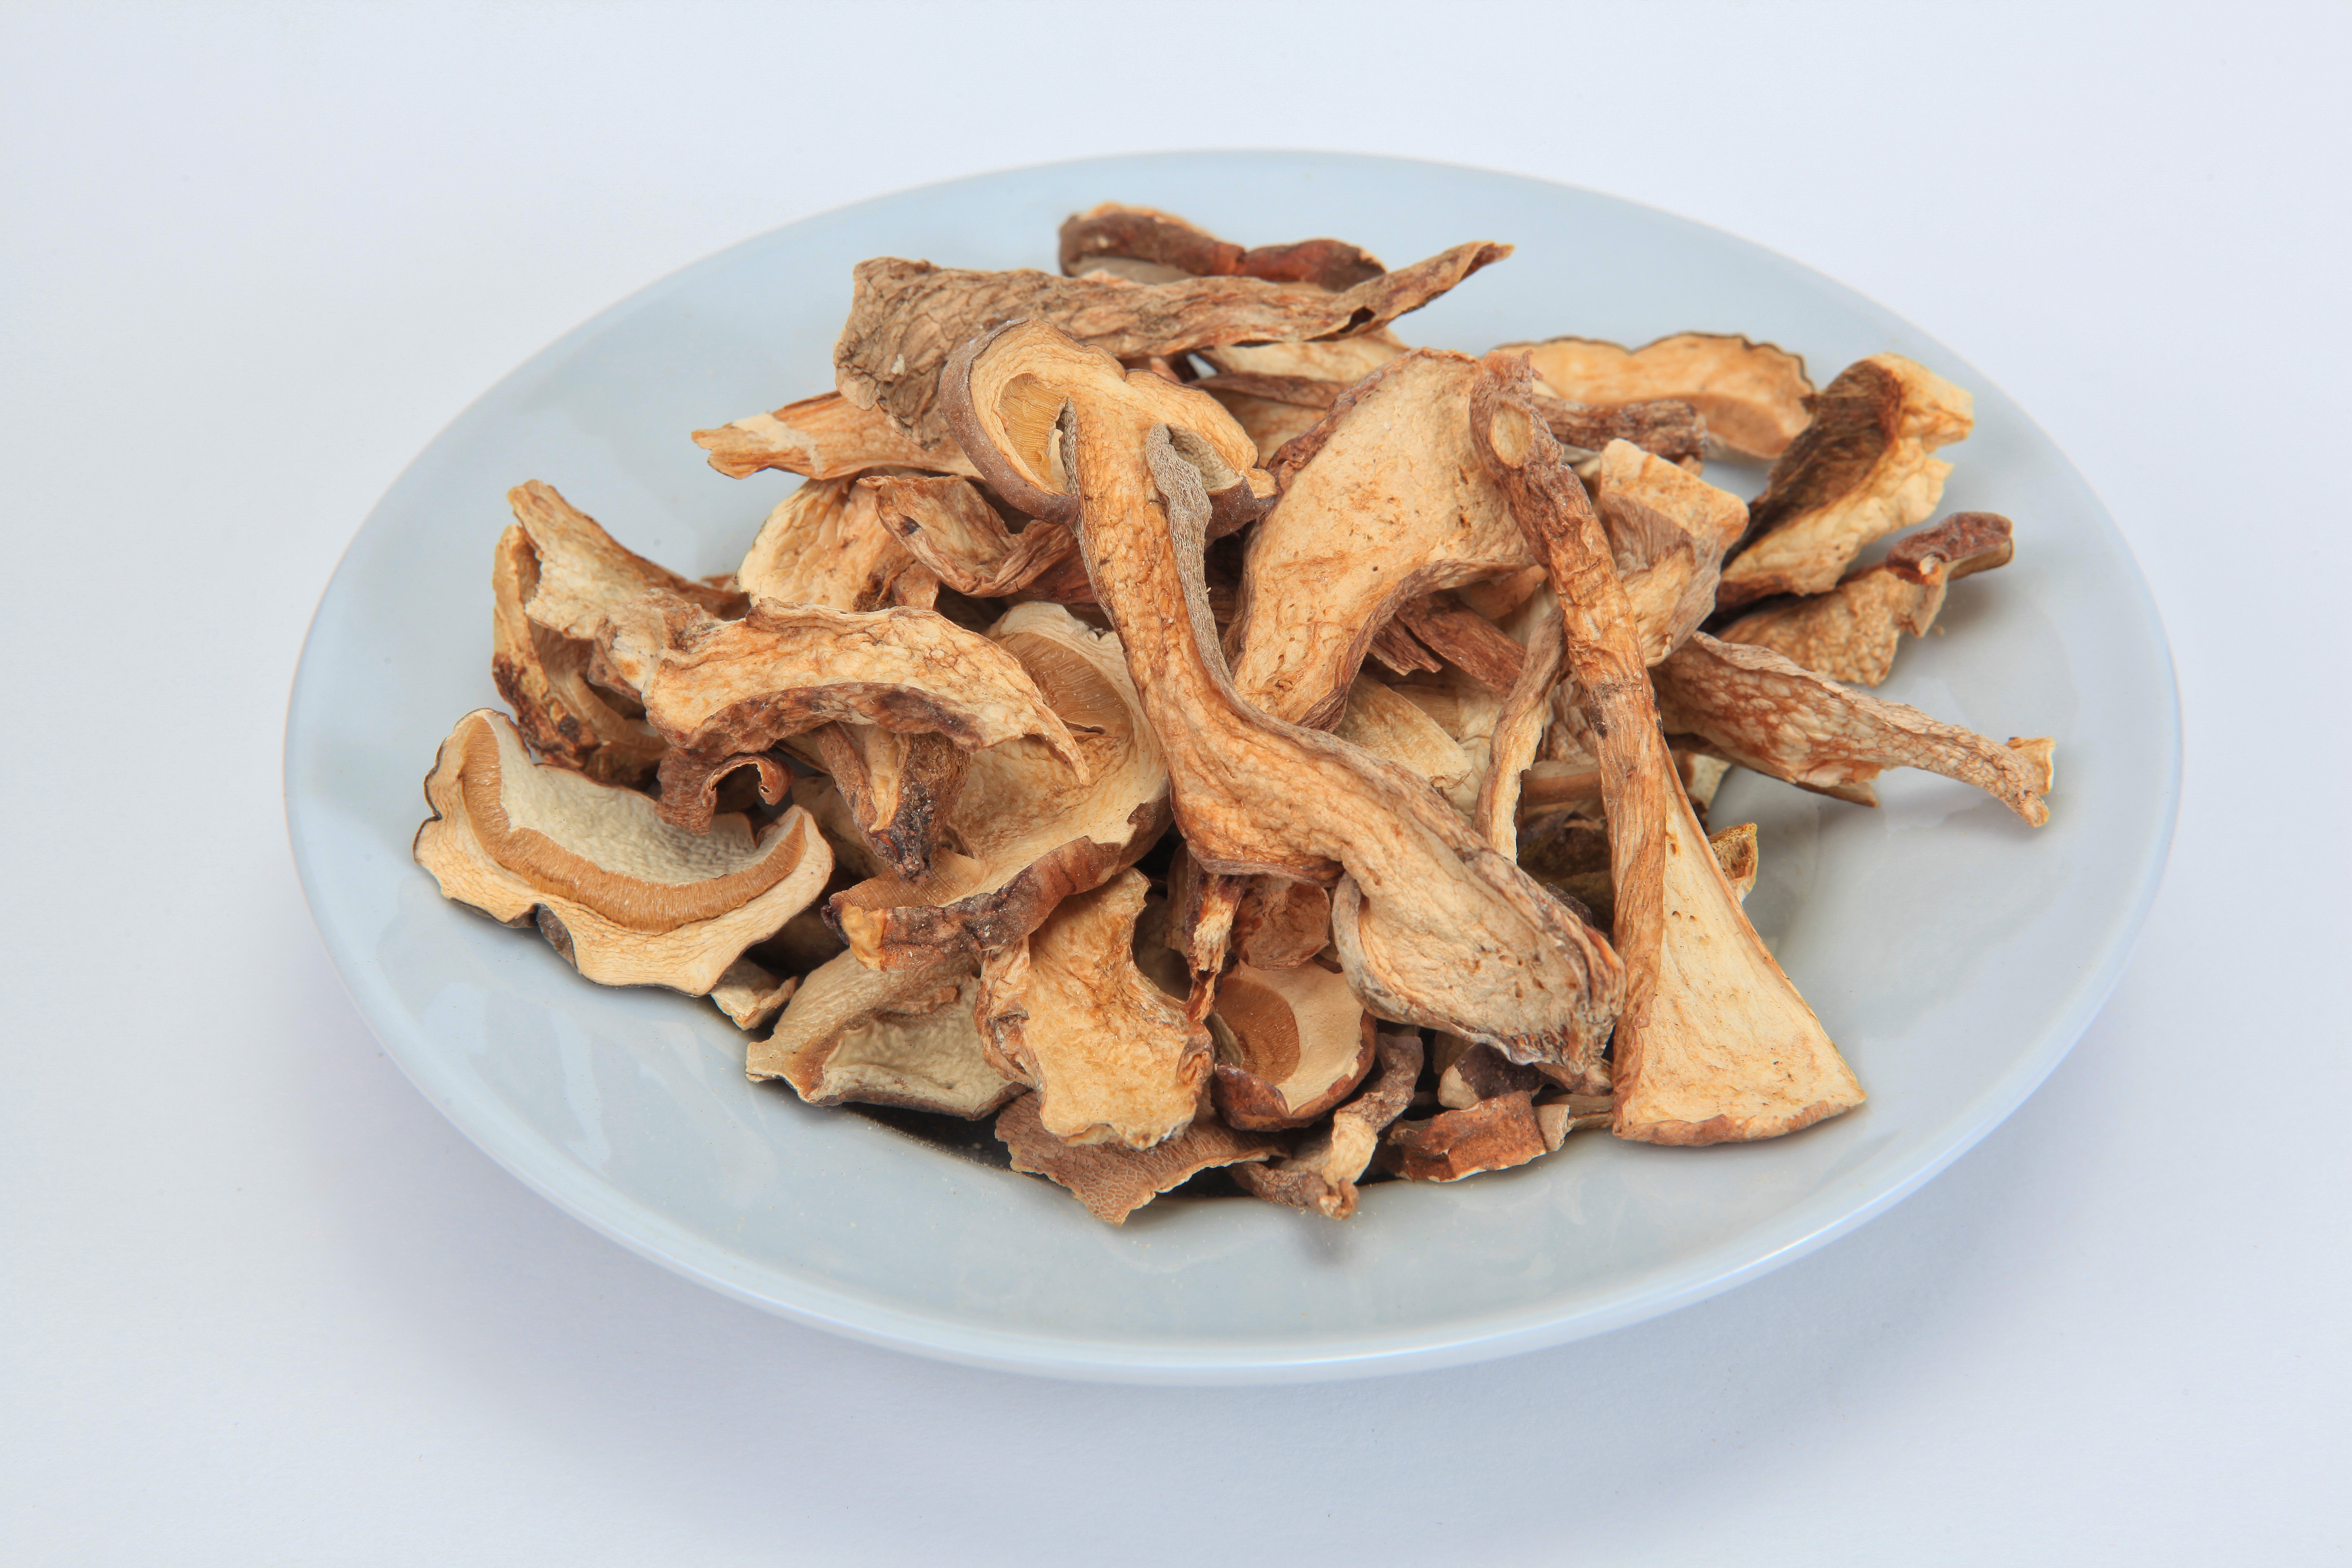
dish, meal, food, produce, dried, breakfast, meat, cuisine, cook, mushrooms, preservation, flavor, durable, cep, snack food, dried mushrooms